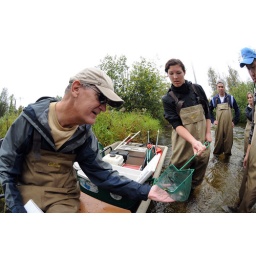
Jim Diana explains the species of fish in the Sturgeon river